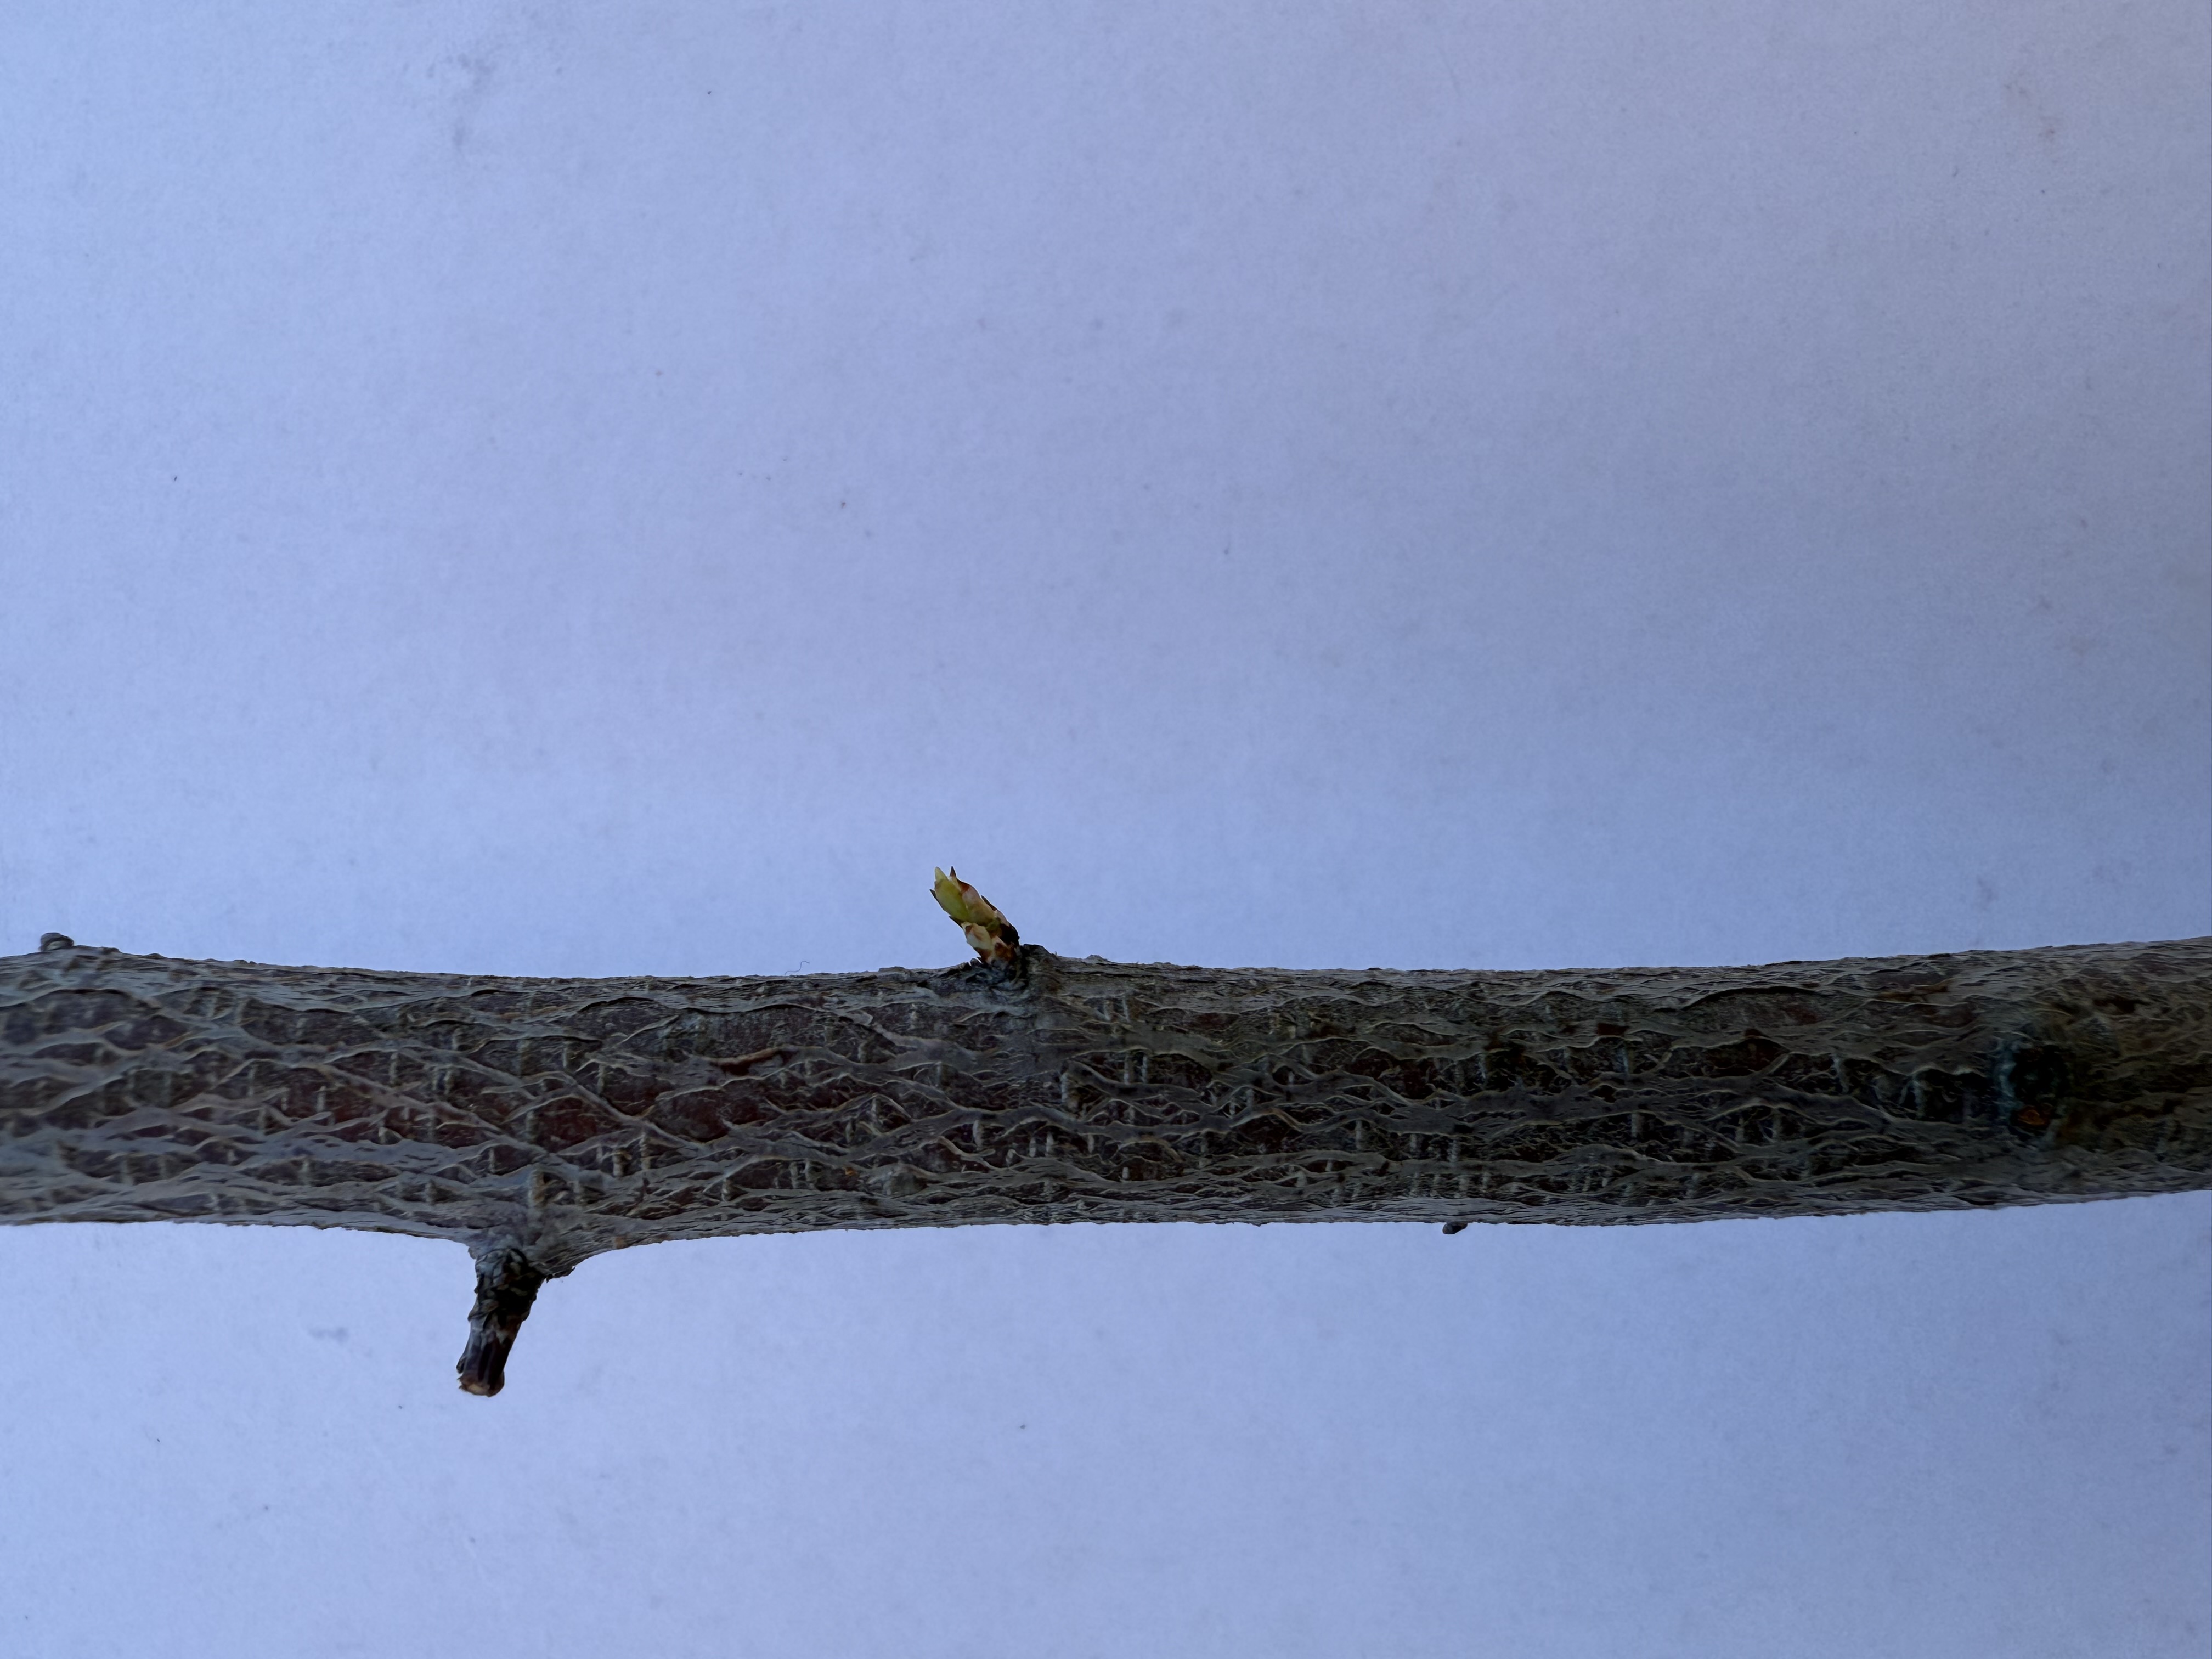
Variety: Black Diamond Plum